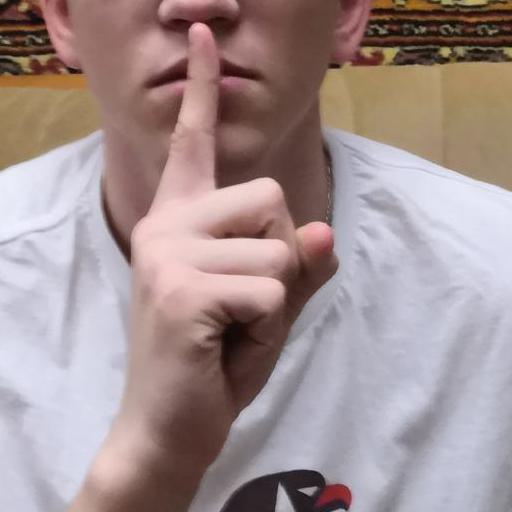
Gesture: mute